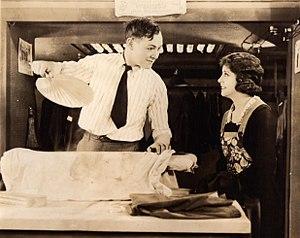
George Benjamin Meehan Jr., né le 19 juillet 1891 à New York et mort le 10 février 1947 à Los Angeles, est un directeur de la photographie américain, généralement crédité George Meehan ou George B. Meehan.
L'Audace et l'Habit est un film muet américain réalisé par Joseph De Grasse, sorti en 1922 chez United Artists On ignore si le film doit etre considéré comme perdu.